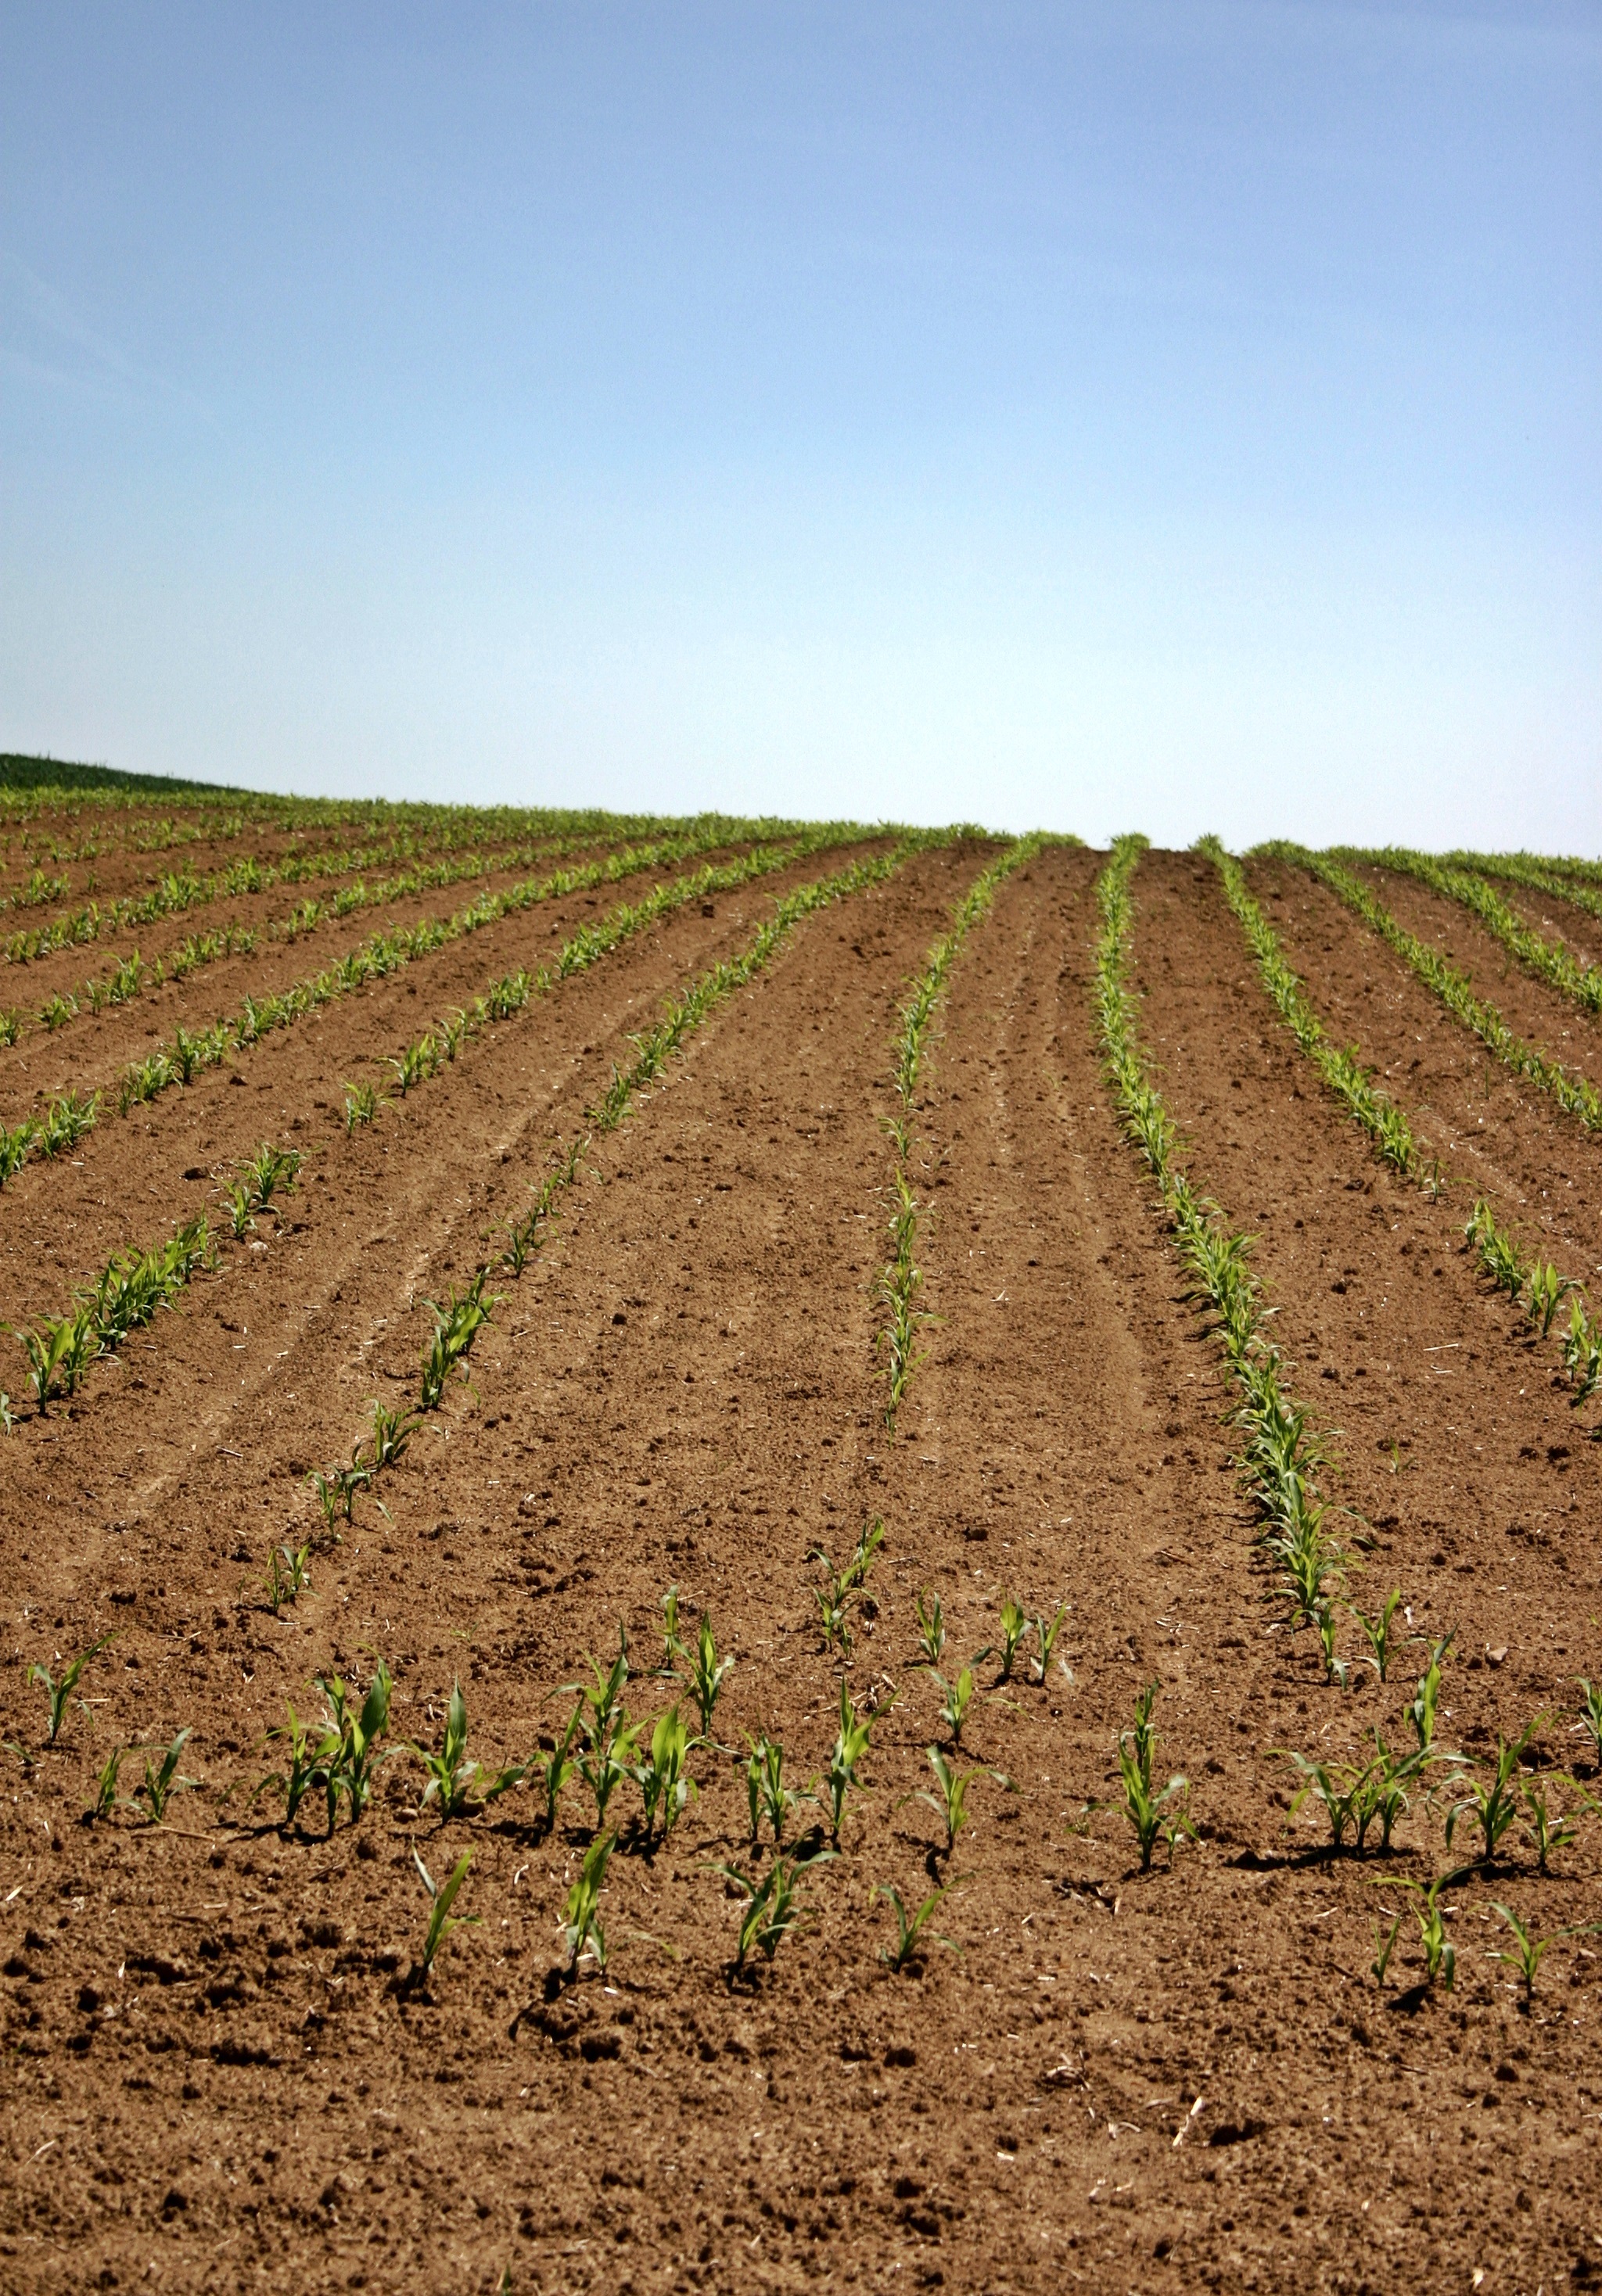
landscape, nature, plant, sky, field, farm, prairie, hill, spring, green, crop, grow, corn, soil, agriculture, plain, earth, grassland, plantation, wide, drought, arable, rural area, corn plant, young plants, grass family